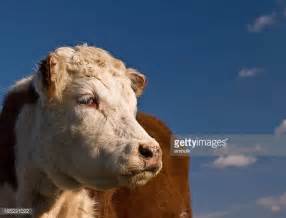
Label: mucca